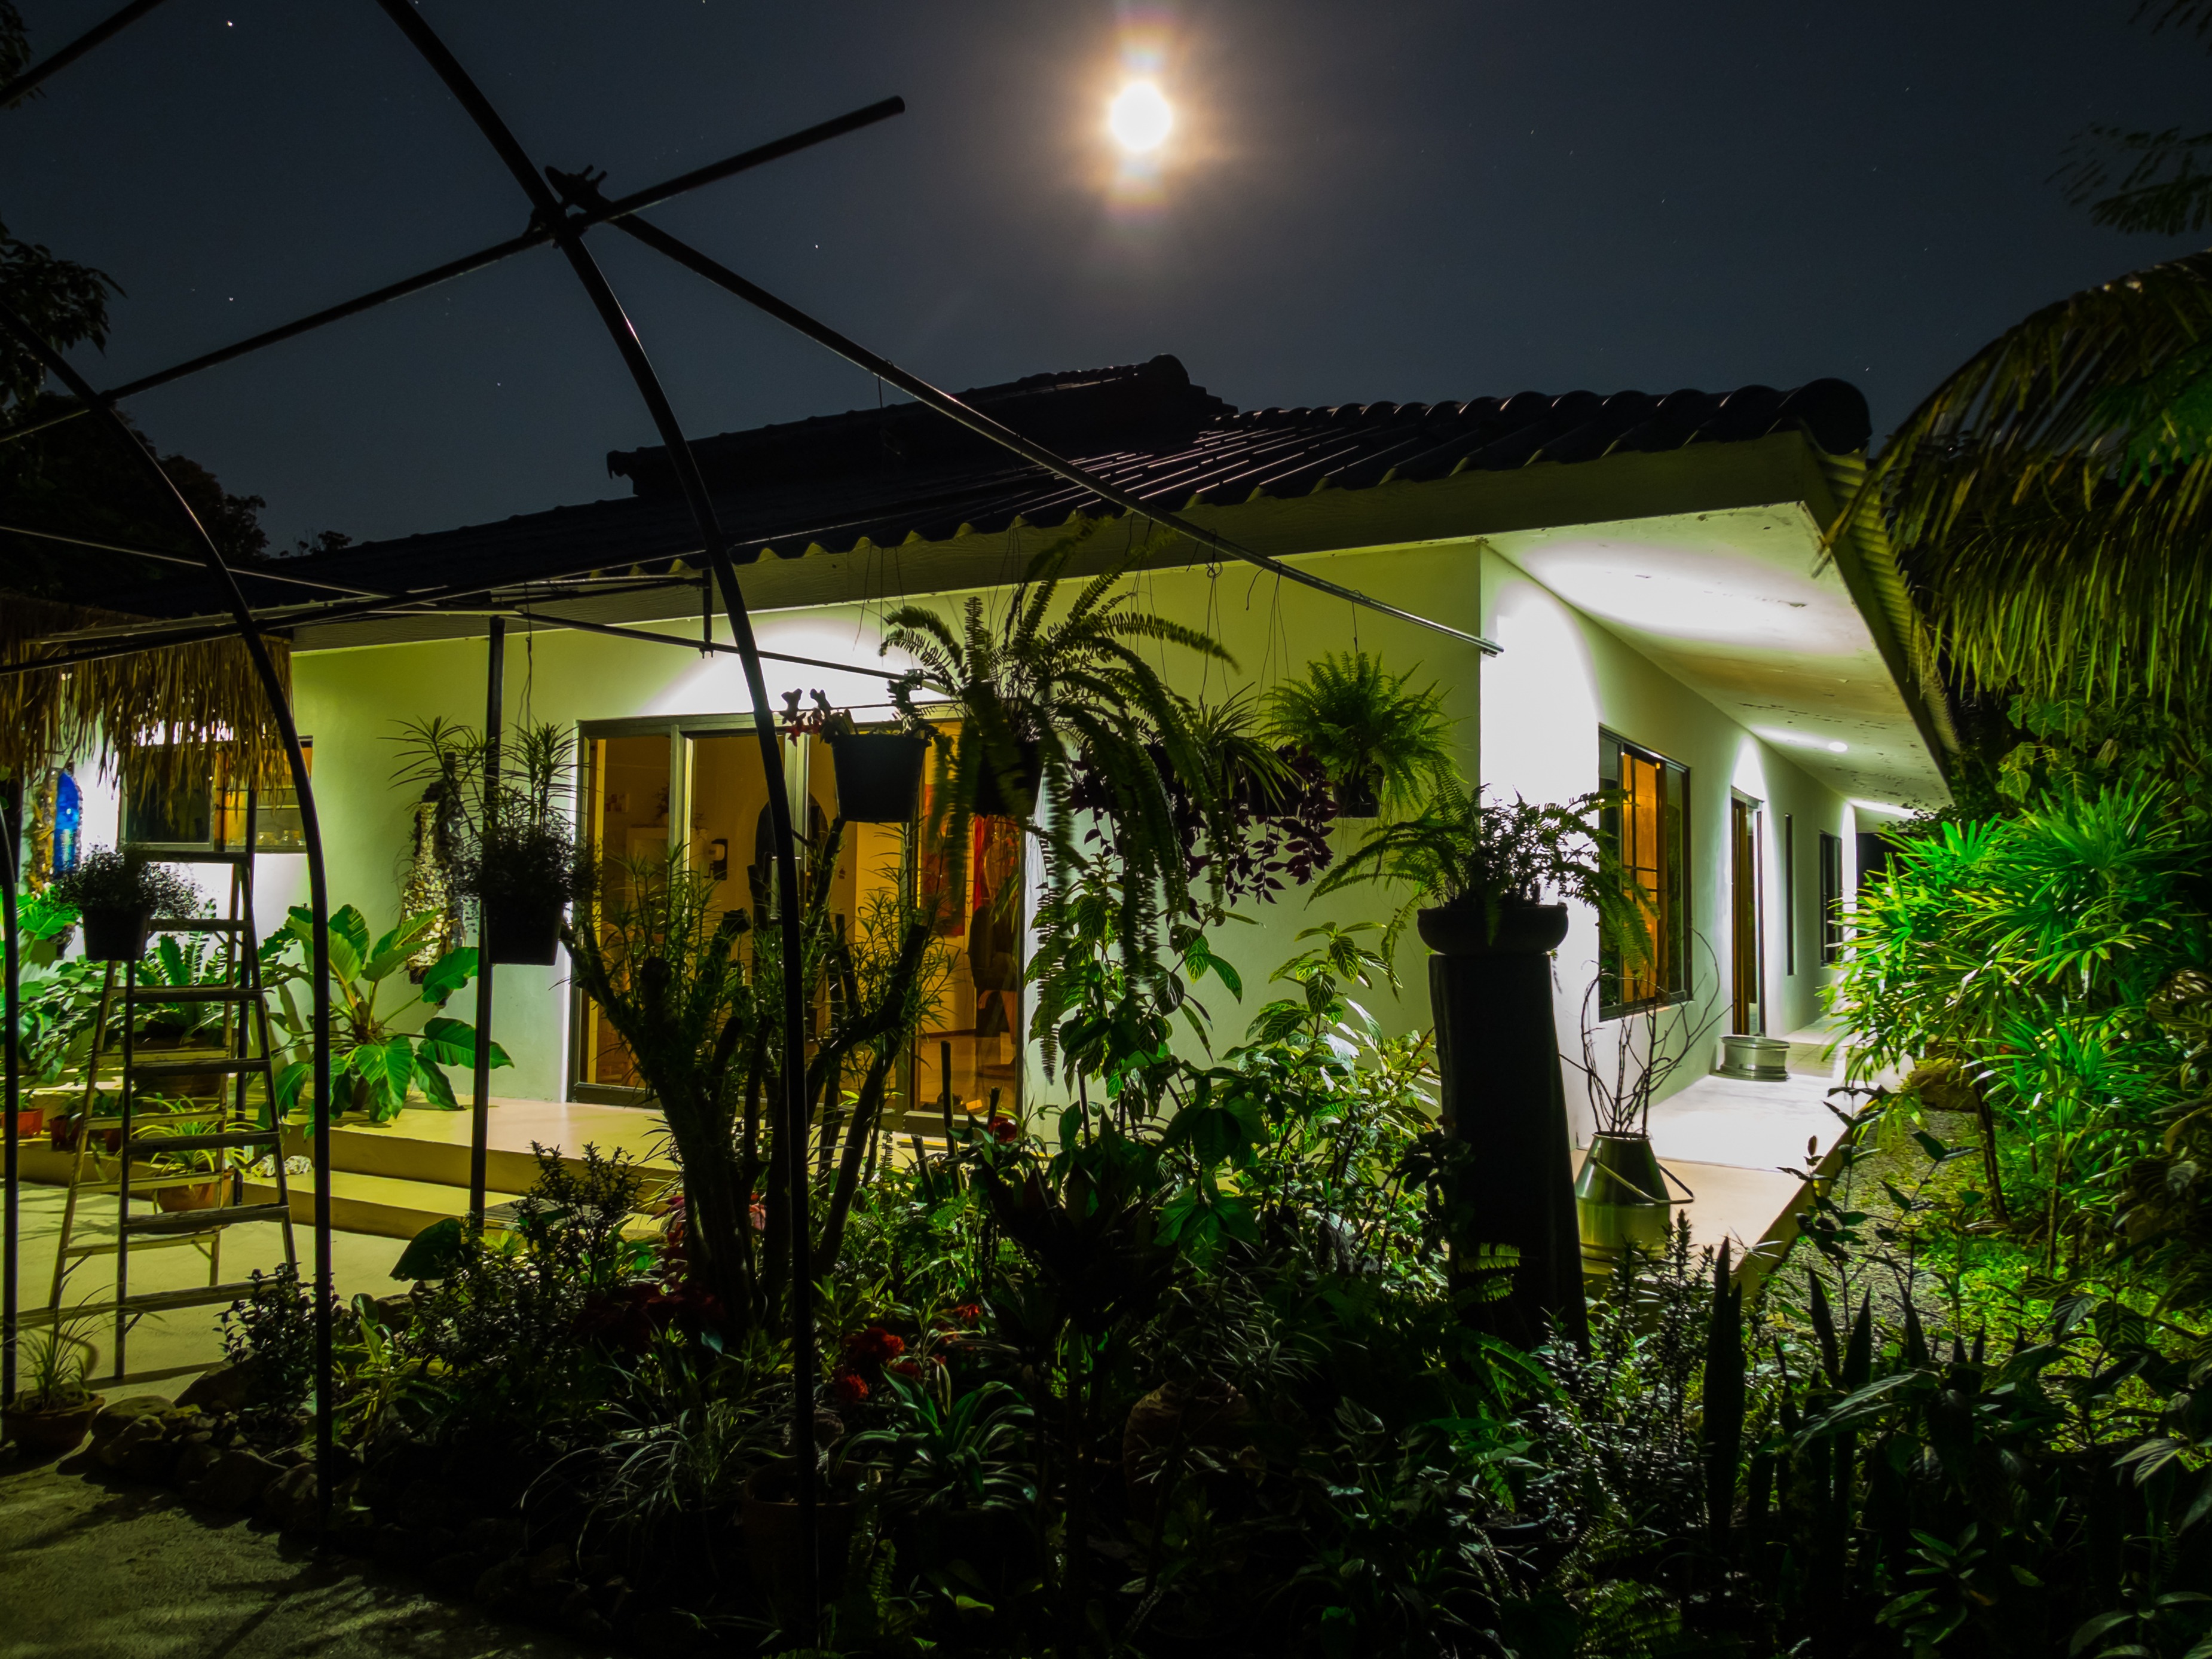
villa, house, flower, atmosphere, home, cottage, holiday, backyard, garden, lighting, apartment, estate, night photograph, holiday house, single family home, outdoor structure, full moon night